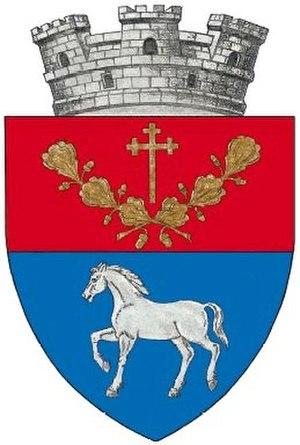
Beclean ou Beclean pe Somes, est une ville dans le Județ de Bistrița-Năsăud, en Transylvanie.